Aana Valarthiya Vanampadi

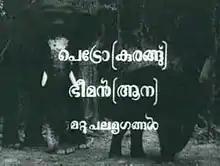
Title card

Aana Valarthiya Vanampadi is a 1959 Indian Malayalam-language film directed and produced by P. Subramaniam. The film stars Thikkurissi, S. P. Pillai, Bahadoor, M. N. Nambiar, and Miss Kumari.